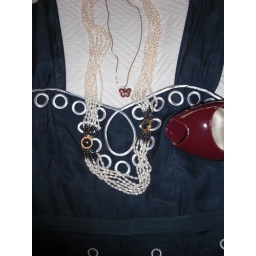
- navy dress. - patent leather peep toes in burgundy. - multi strand pearls. - red butterfly pendant